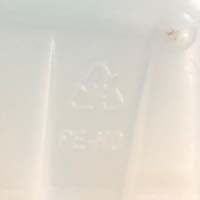
Plastic recycling code class: 2_high_density_polyethylene_PE-HD